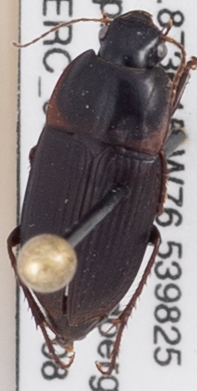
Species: Anisodactylus ovularis
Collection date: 2021-07-08
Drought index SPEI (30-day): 1.084
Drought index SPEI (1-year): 2.09
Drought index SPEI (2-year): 1.498